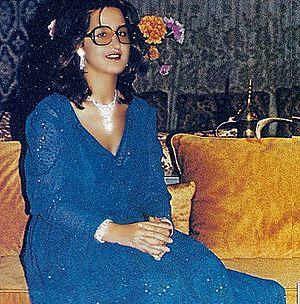
Aziza Jalal, de son vrai nom Aziza Mohamed Jalal, née à Meknès le 15 décembre 1958, était une chanteuse marocaine. Aziza Jalal a disparu de la scène artistique depuis 1985.